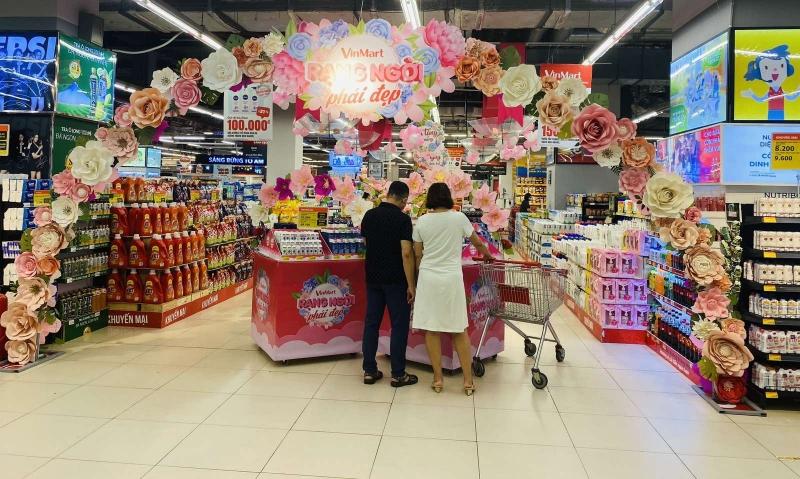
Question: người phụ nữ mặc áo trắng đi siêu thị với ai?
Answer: với một người đàn ông mặc áo đen